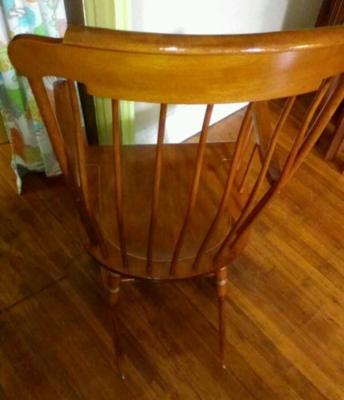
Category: chair